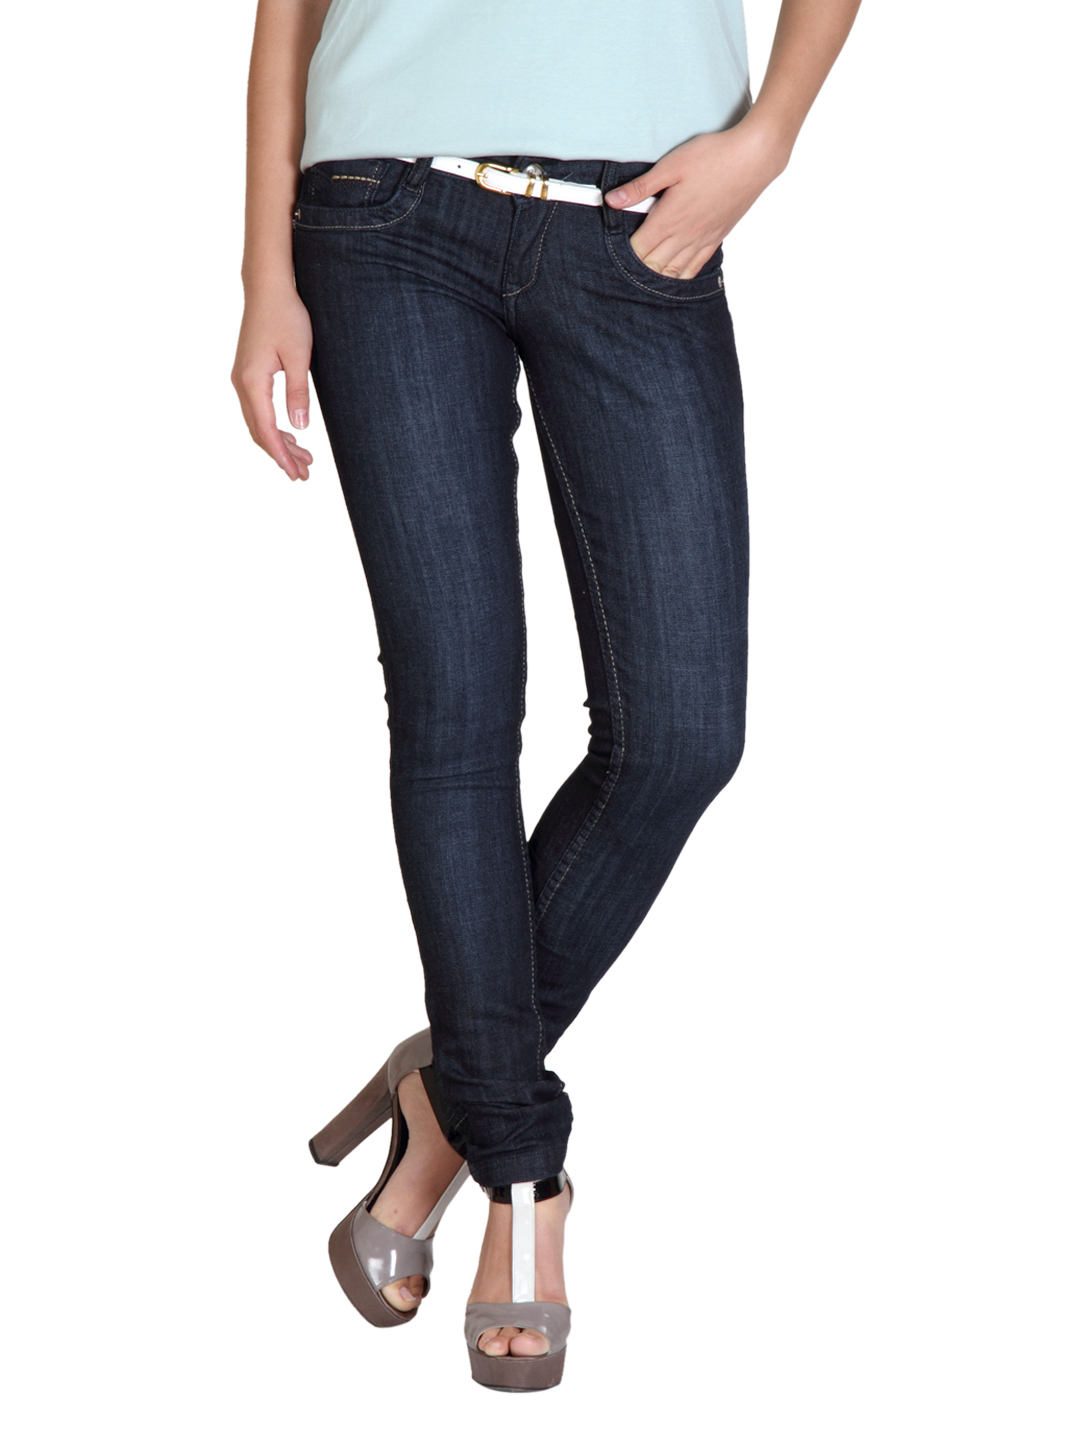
Kraus Jeans Women Blue Jeggings
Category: Apparel / Bottomwear / Jeggings
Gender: Women
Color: Blue
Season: Fall 2012
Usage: Casual